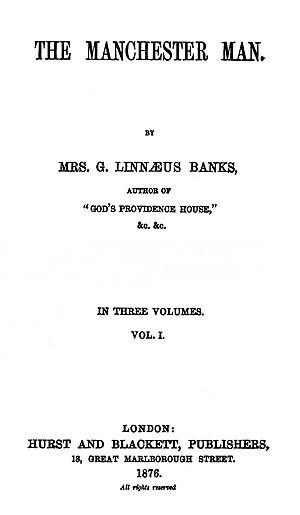
The Manchester Man est un roman de l'écrivain anglaise Isabella Banks. Il a été publié pour la première fois en trois volumes en 1876. L'histoire raconte la vie d'un résident de Manchester, Jabez Clegg, au cours du XIXᵉ siècle, et comment celui-ci est devenu riche au cours de la révolution industrielle. Le livre décrit de réels évènement historiques comme le massacre de Peterloo. En 1920 le roman a été adapté dans un film muet The Manchester Man de Bert Wynne.